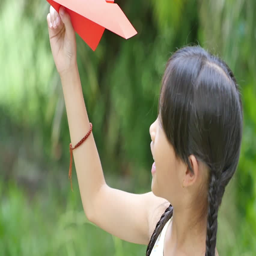
slow motion of little child playing with paper airplane in the park